You're Killing Me

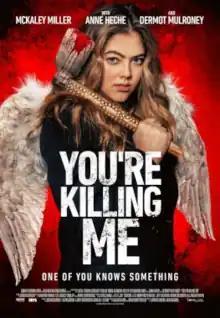
Theatrical release poster

You're Killing Me is a 2023 American horror thriller film directed by Beth Hanna and Jerren Lauder and written by Walker Hare and Brad Martocello. The film stars McKaley Miller, Anne Heche, and Dermot Mulroney. Produced by Iris Indie International, it was released by Quiver Distribution on April 7, 2023.